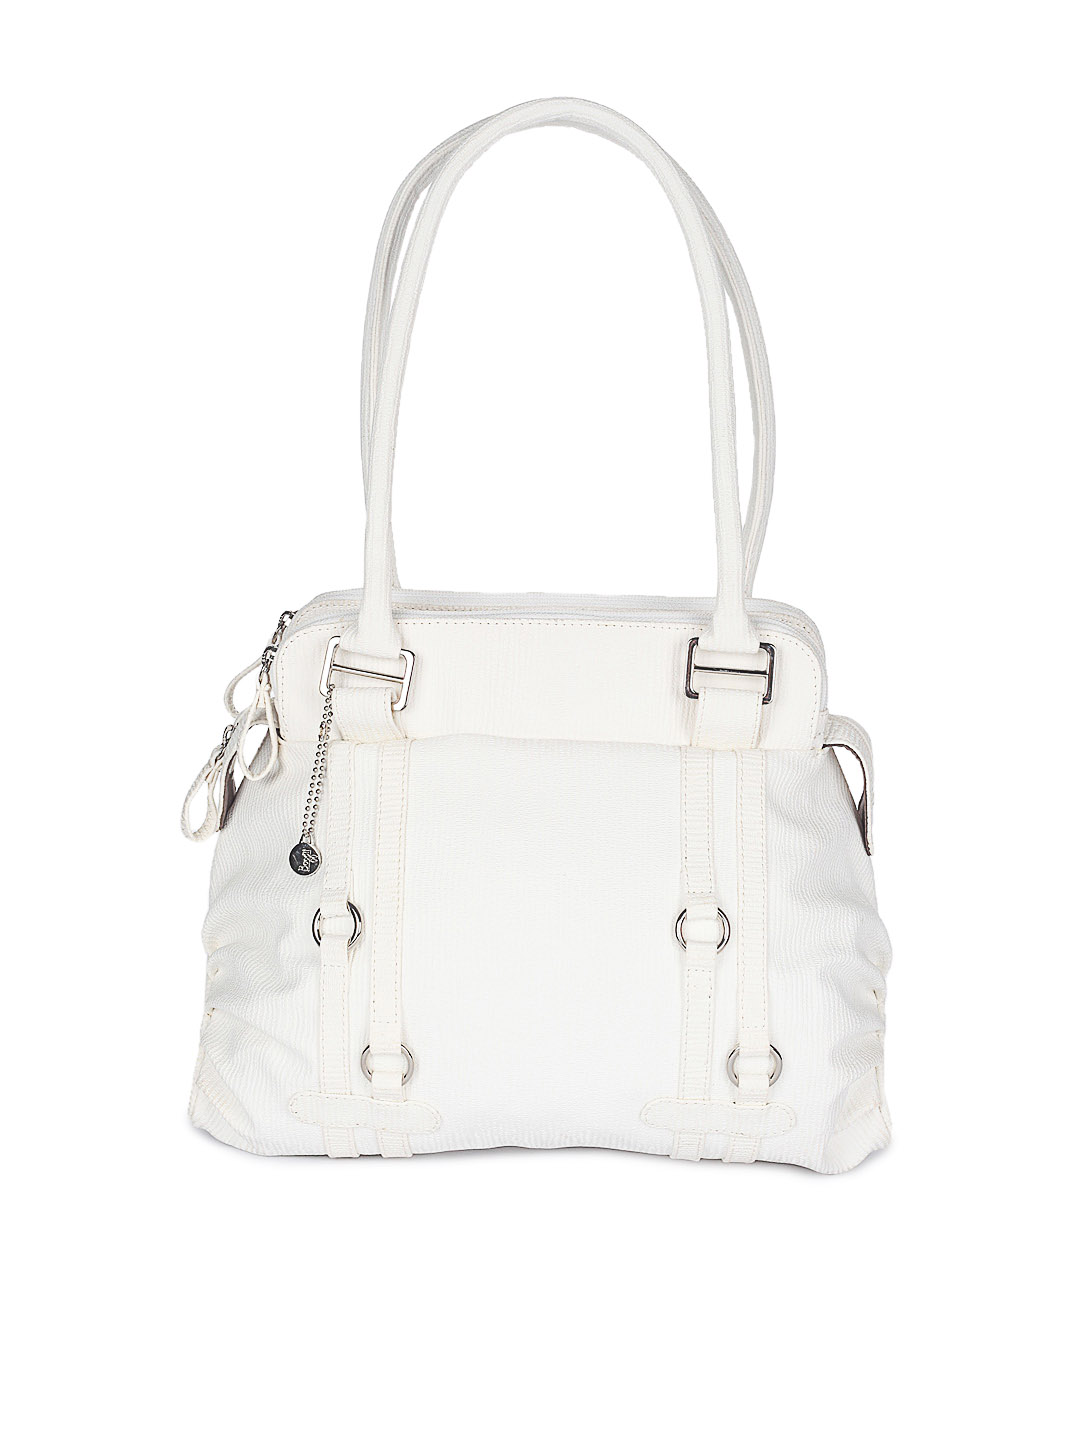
Baggit Women White Hippo Fakir Handbag
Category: Accessories / Bags / Handbags
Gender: Women
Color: White
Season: Summer 2012
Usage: Casual